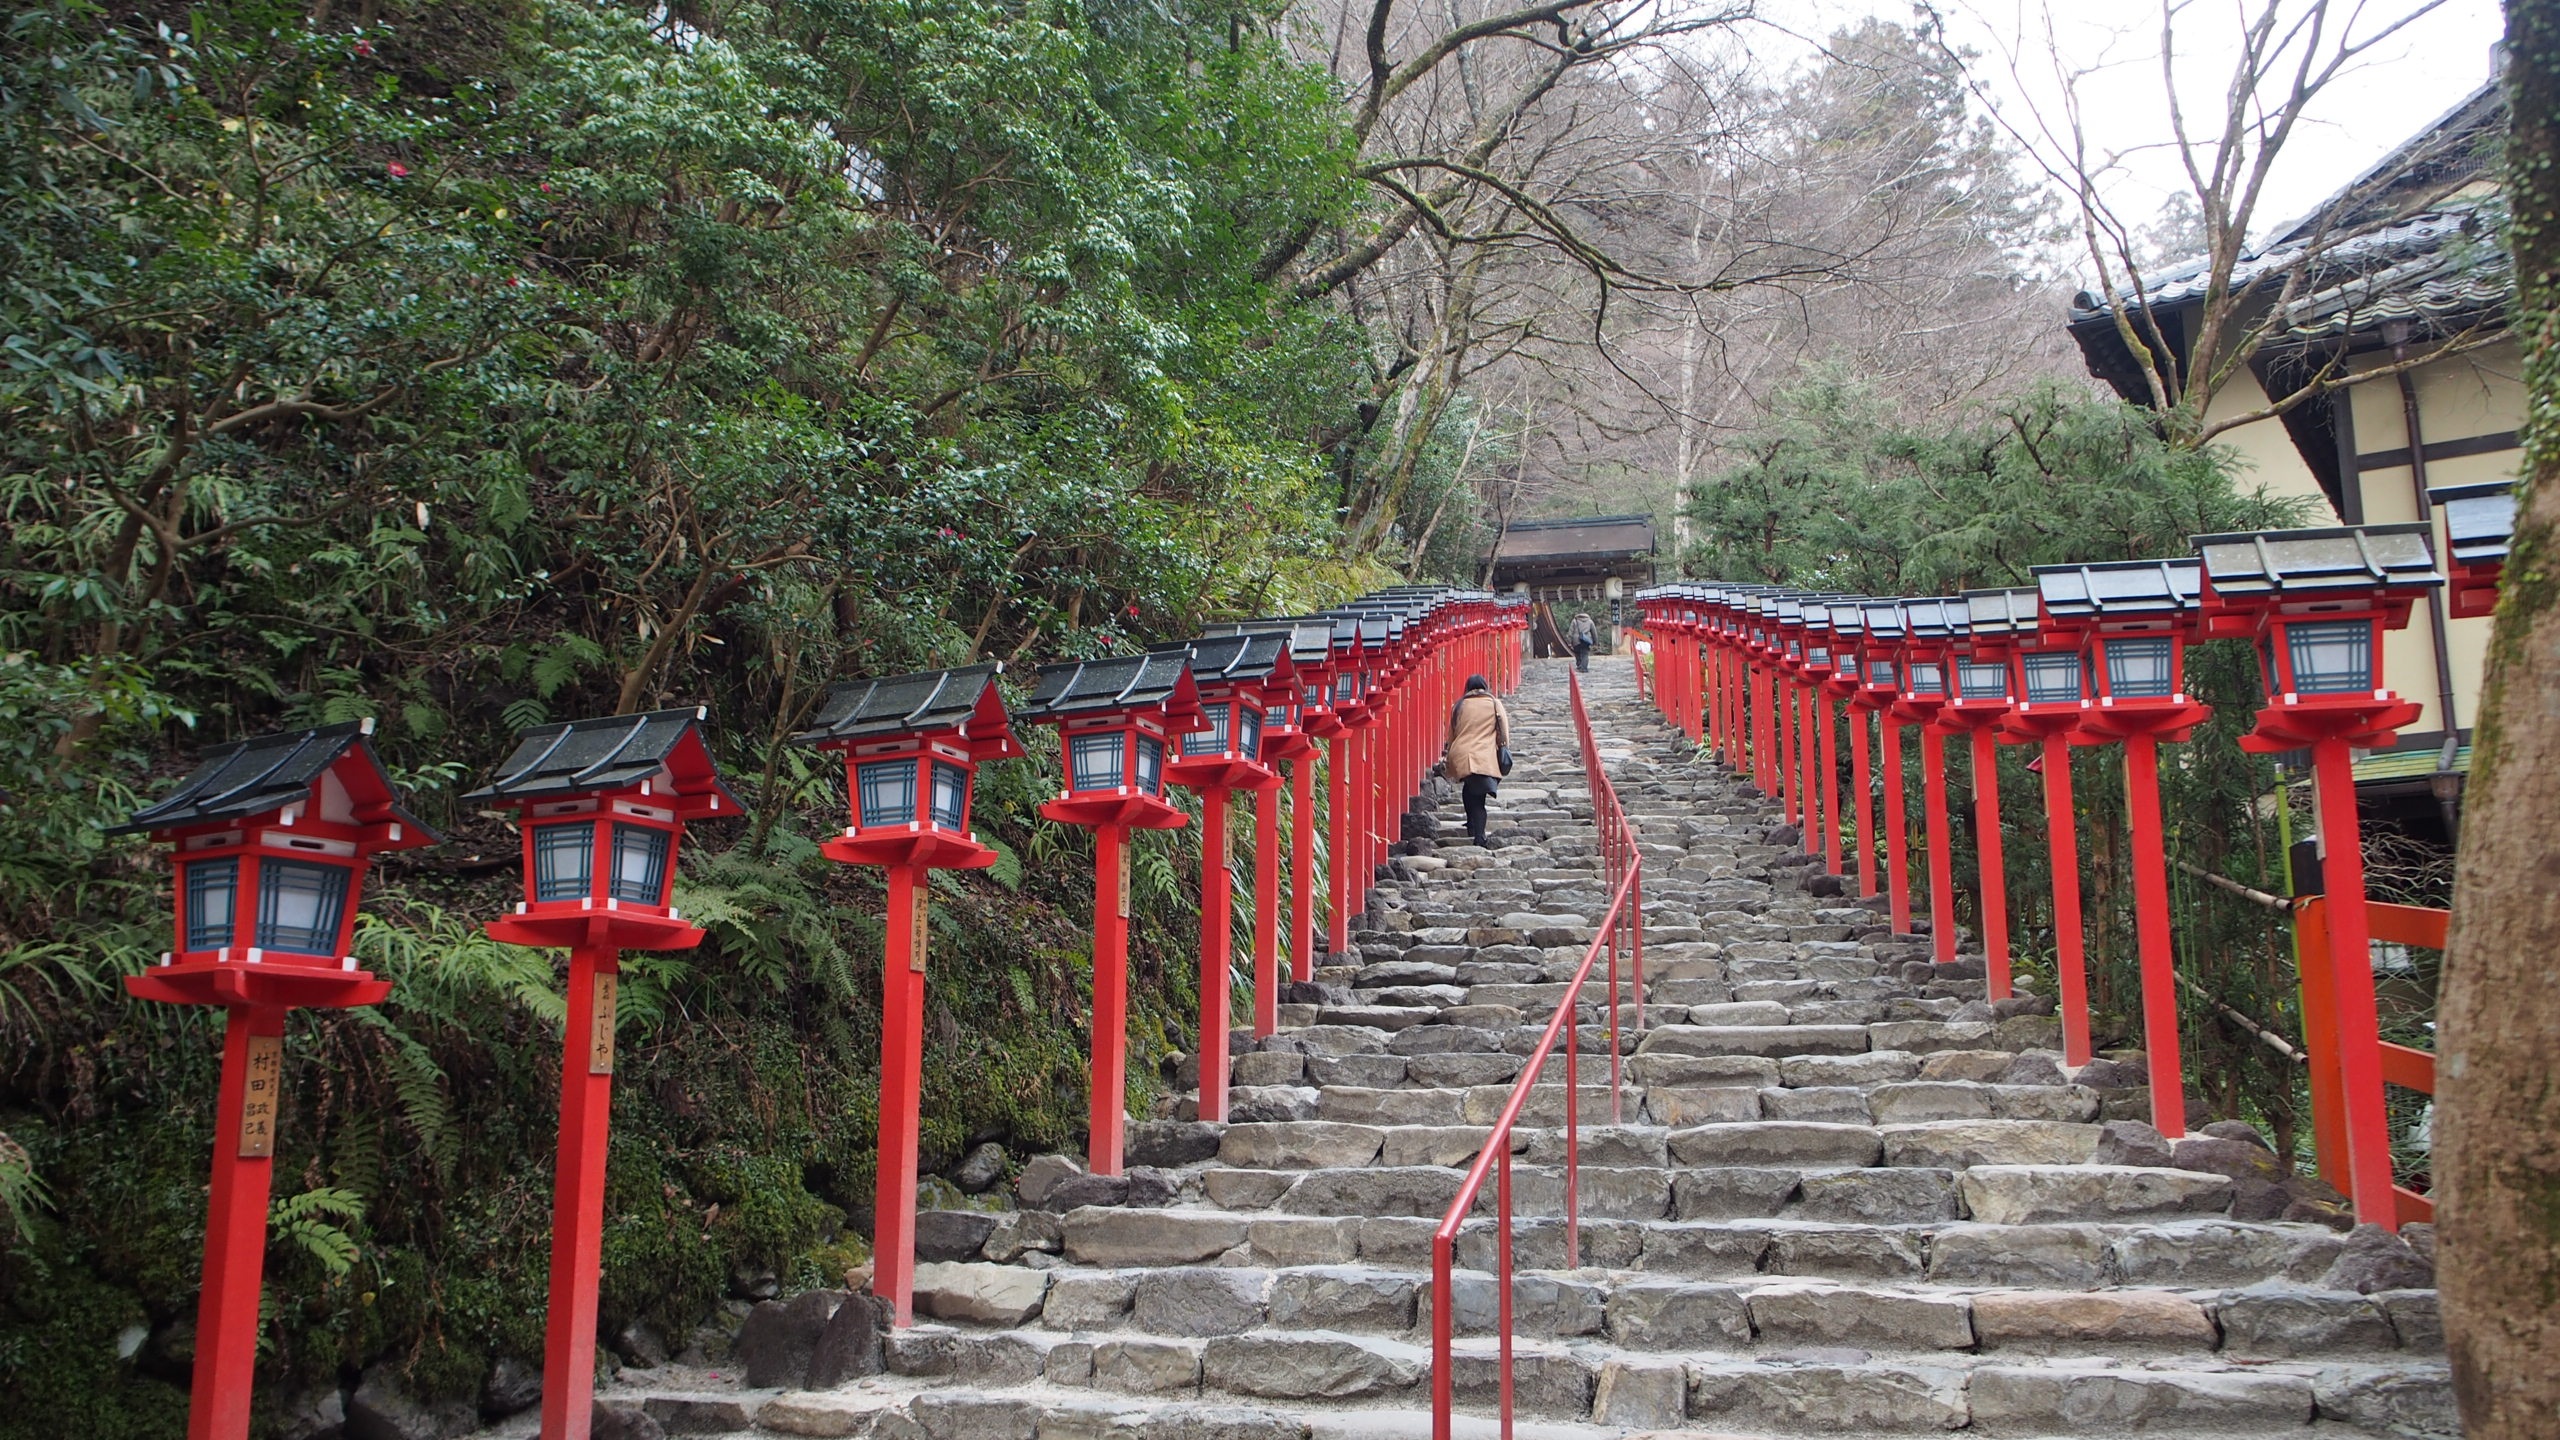
winter, flower, scenic, tourism, japan, ladder, aisle, uphill, faith, shrine, torii, kyoto, history, worship, attractions, god, ema, new year's day, go sightseeing, red lantern, sincere, kibune shrine